Charles Hayward (drummer)

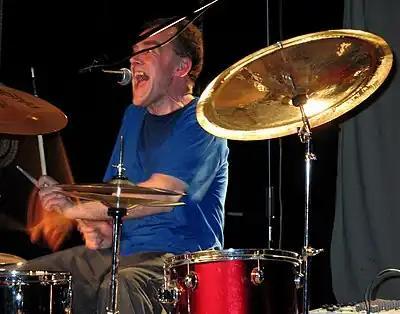
Charles Hayward in Limerick, Ireland on 17 May 2007.

Charles Hayward (born 1951) is an English drummer and was a founding member of the experimental rock groups This Heat and Camberwell Now. He also played with Mal Dean's Amazing Band, Dolphin Logic, and gigged and recorded with Phil Manzanera in the group Quiet Sun project as well as a short stint with Gong. He was a session musician on The Raincoats' second album, "Odyshape", and on one occasion played drums for the anarchist punk band Crass. Since the late 1980s, Hayward has released several solo projects and participated in various collaborations, most notably Massacre with Bill Laswell and Fred Frith.